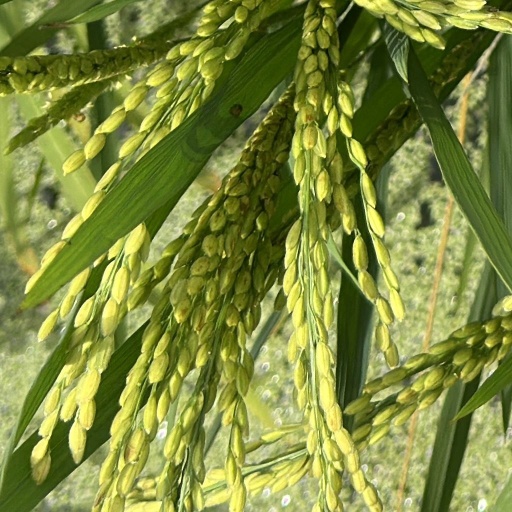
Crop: rice